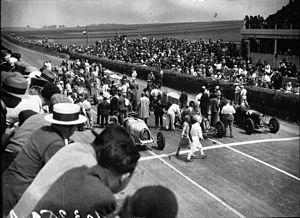
Le Grand Prix automobile de la Marne 1933 est un Grand Prix qui s'est tenu sur le circuit de Reims-Gueux le 2 juillet 1933.